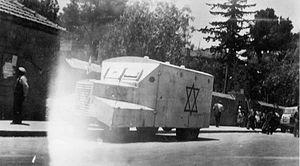
Le massacre du convoi pour l'hôpital du Mont Scopus s'est déroulé le 13 avril 1948 quand un convoi escorté par des troupes de la Haganah qui apportait des fournitures médicales et militaires et qui amenait du personnel à l'hôpital Hadassah sur le mont Scopus fut pris dans une embuscade montée par des forces arabes dans le quartier de Sheikh Jarrah à Jérusalem.